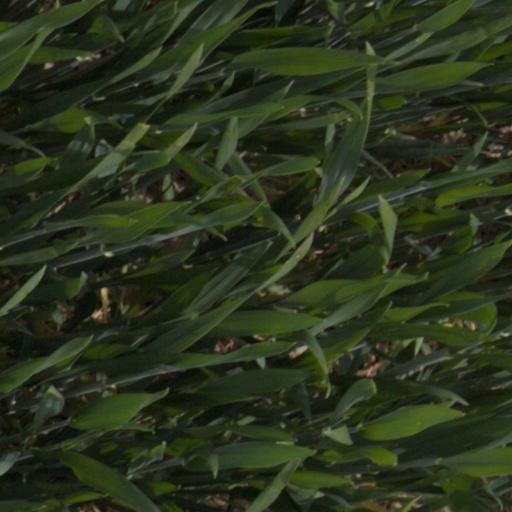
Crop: wheat